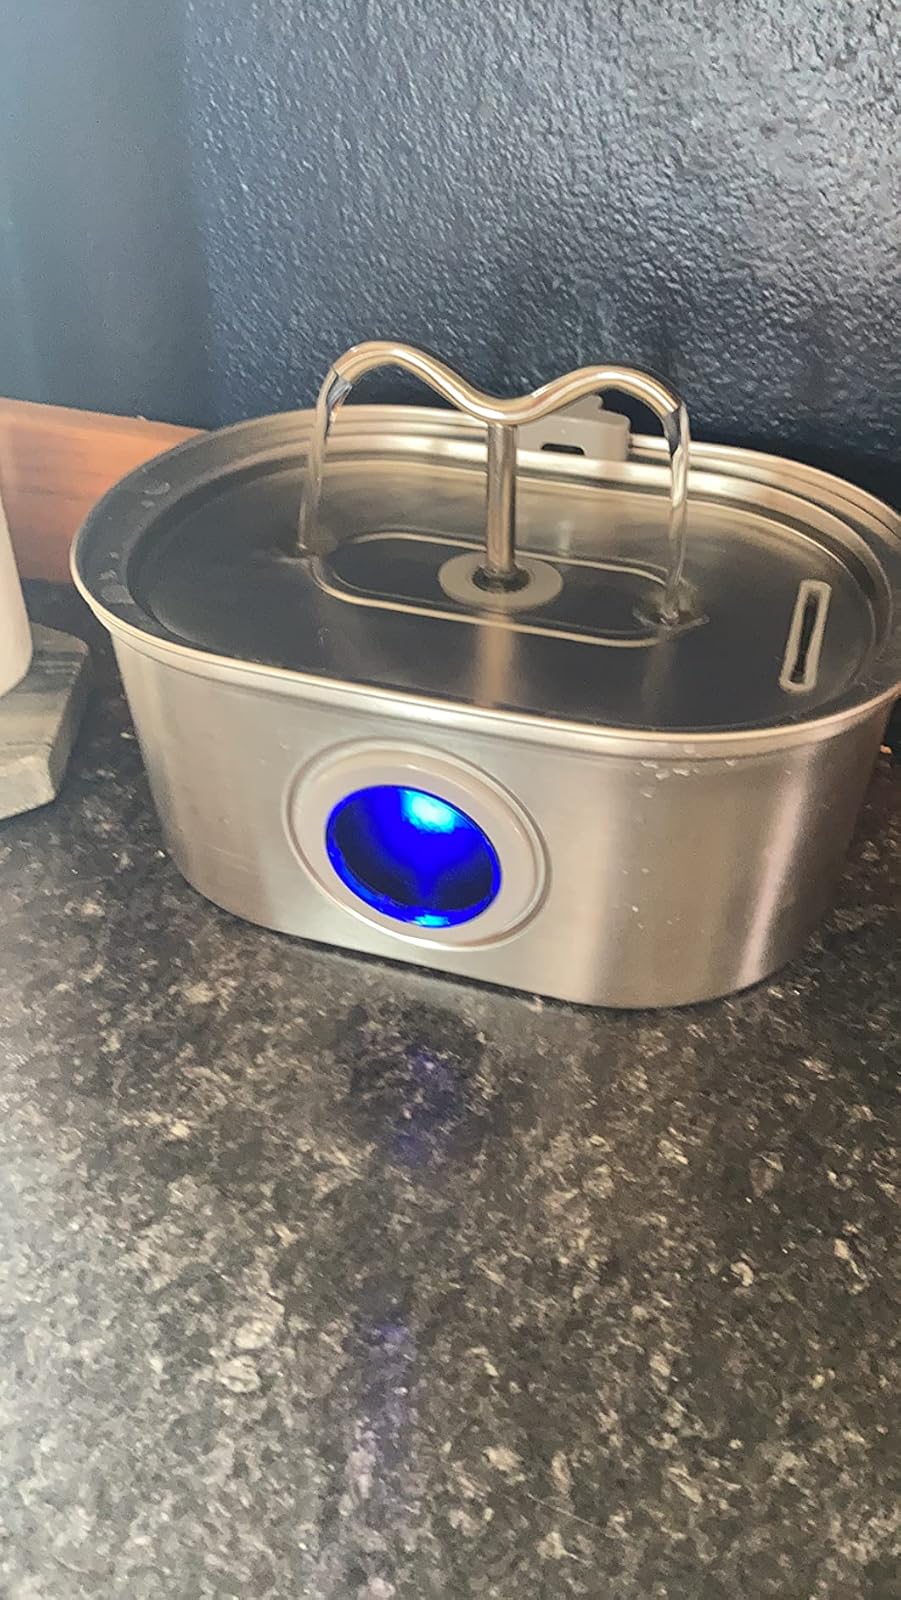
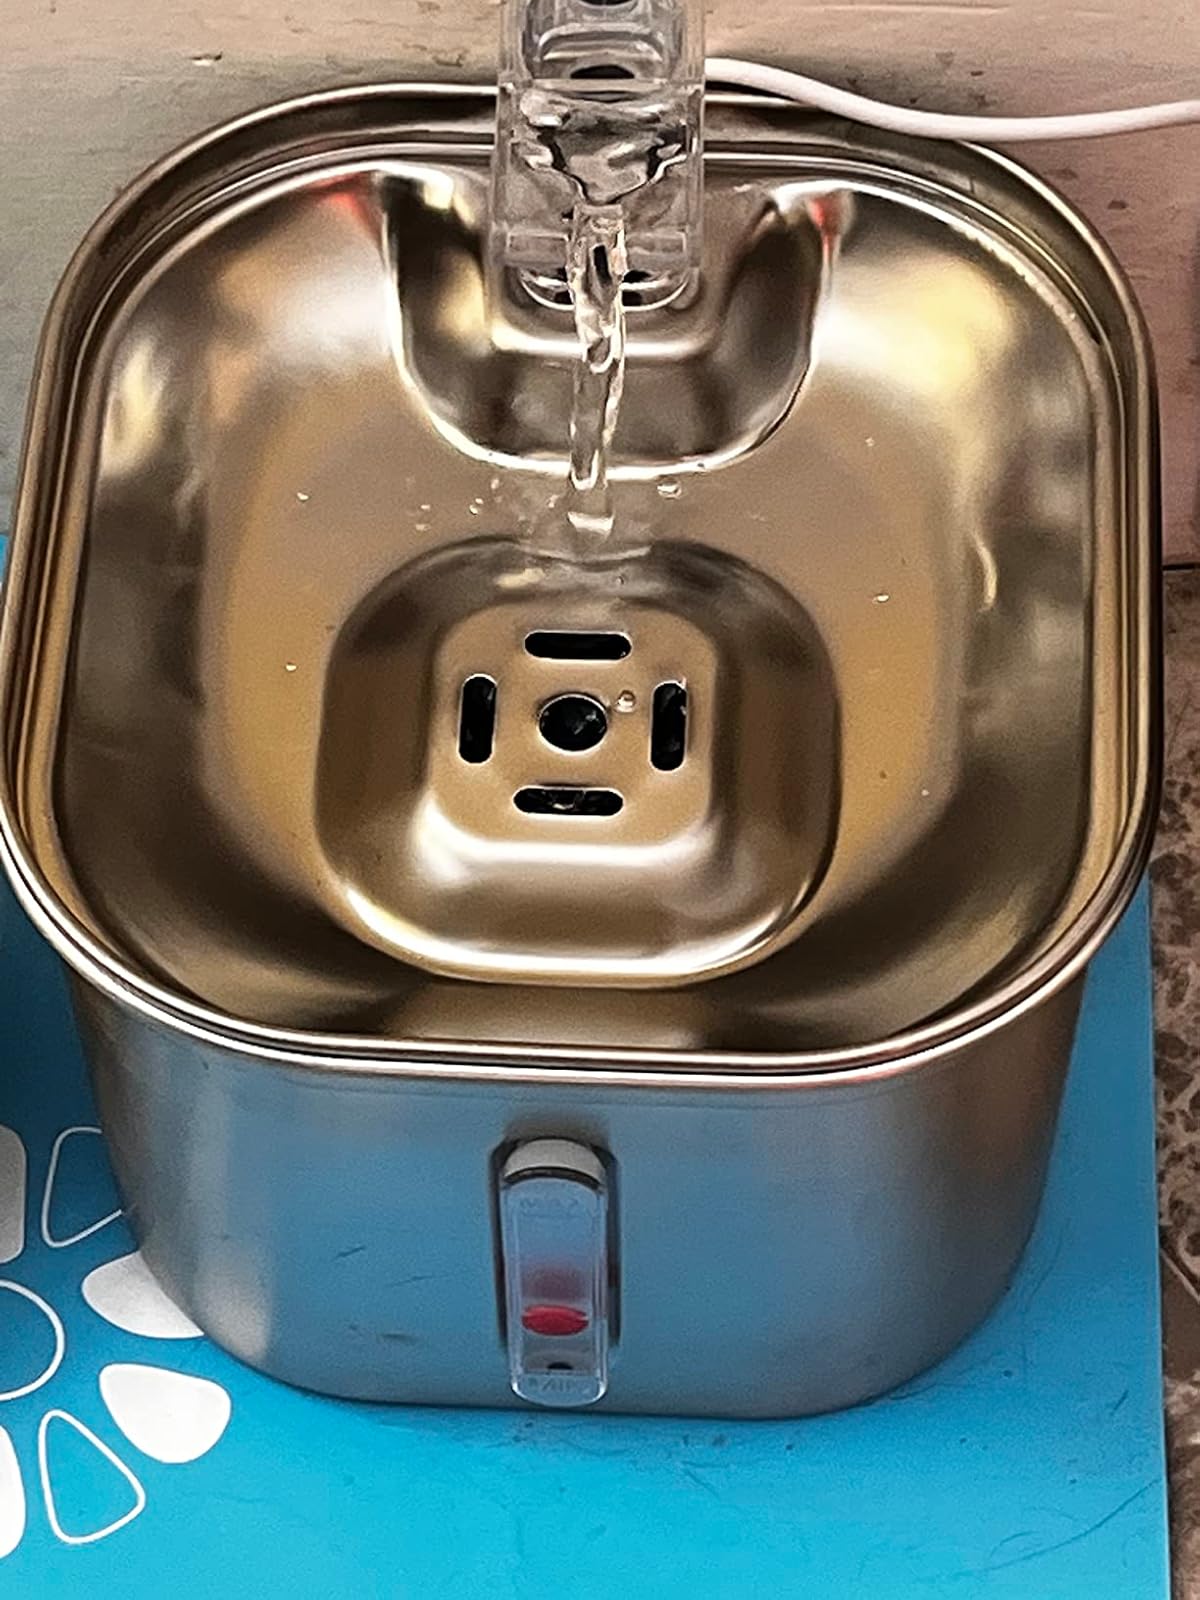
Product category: items_bowl
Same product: no